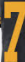
Number: 7